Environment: real
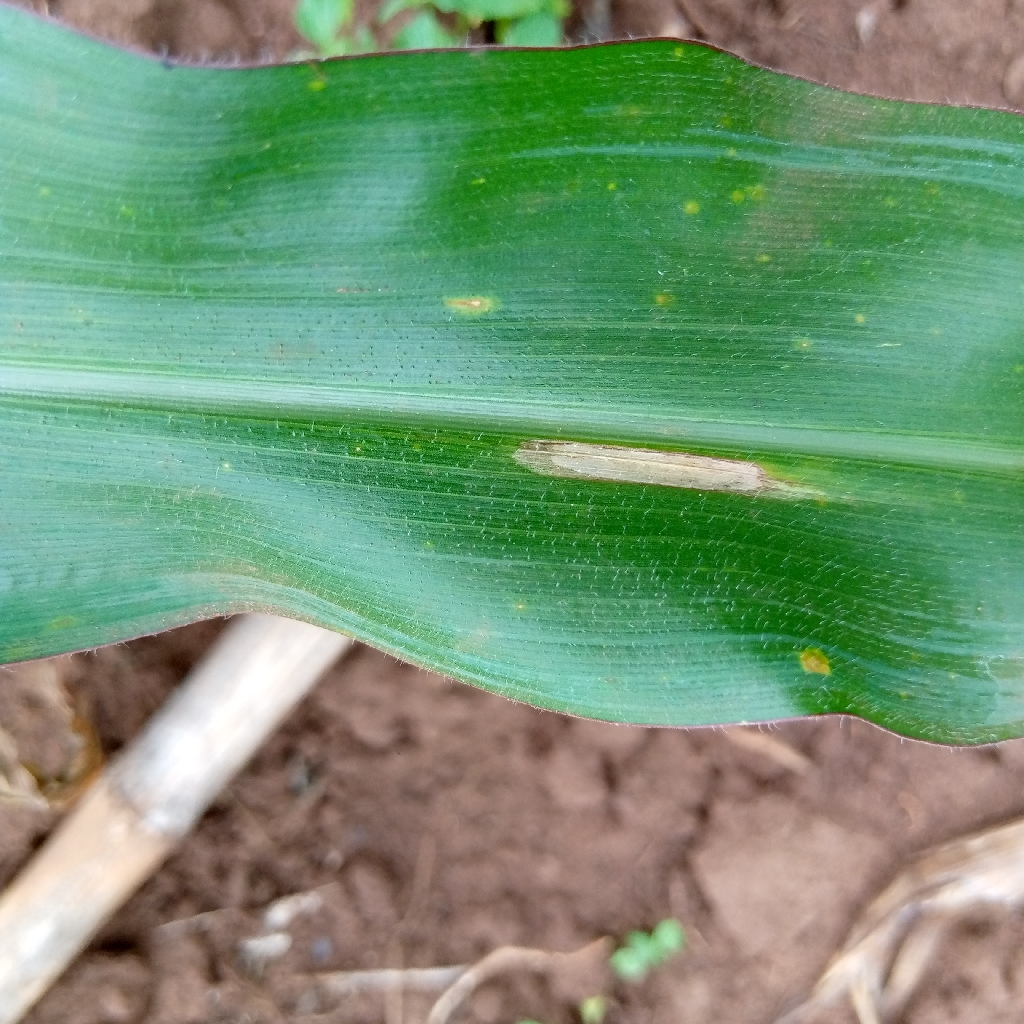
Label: northern_corn_leaf_blight